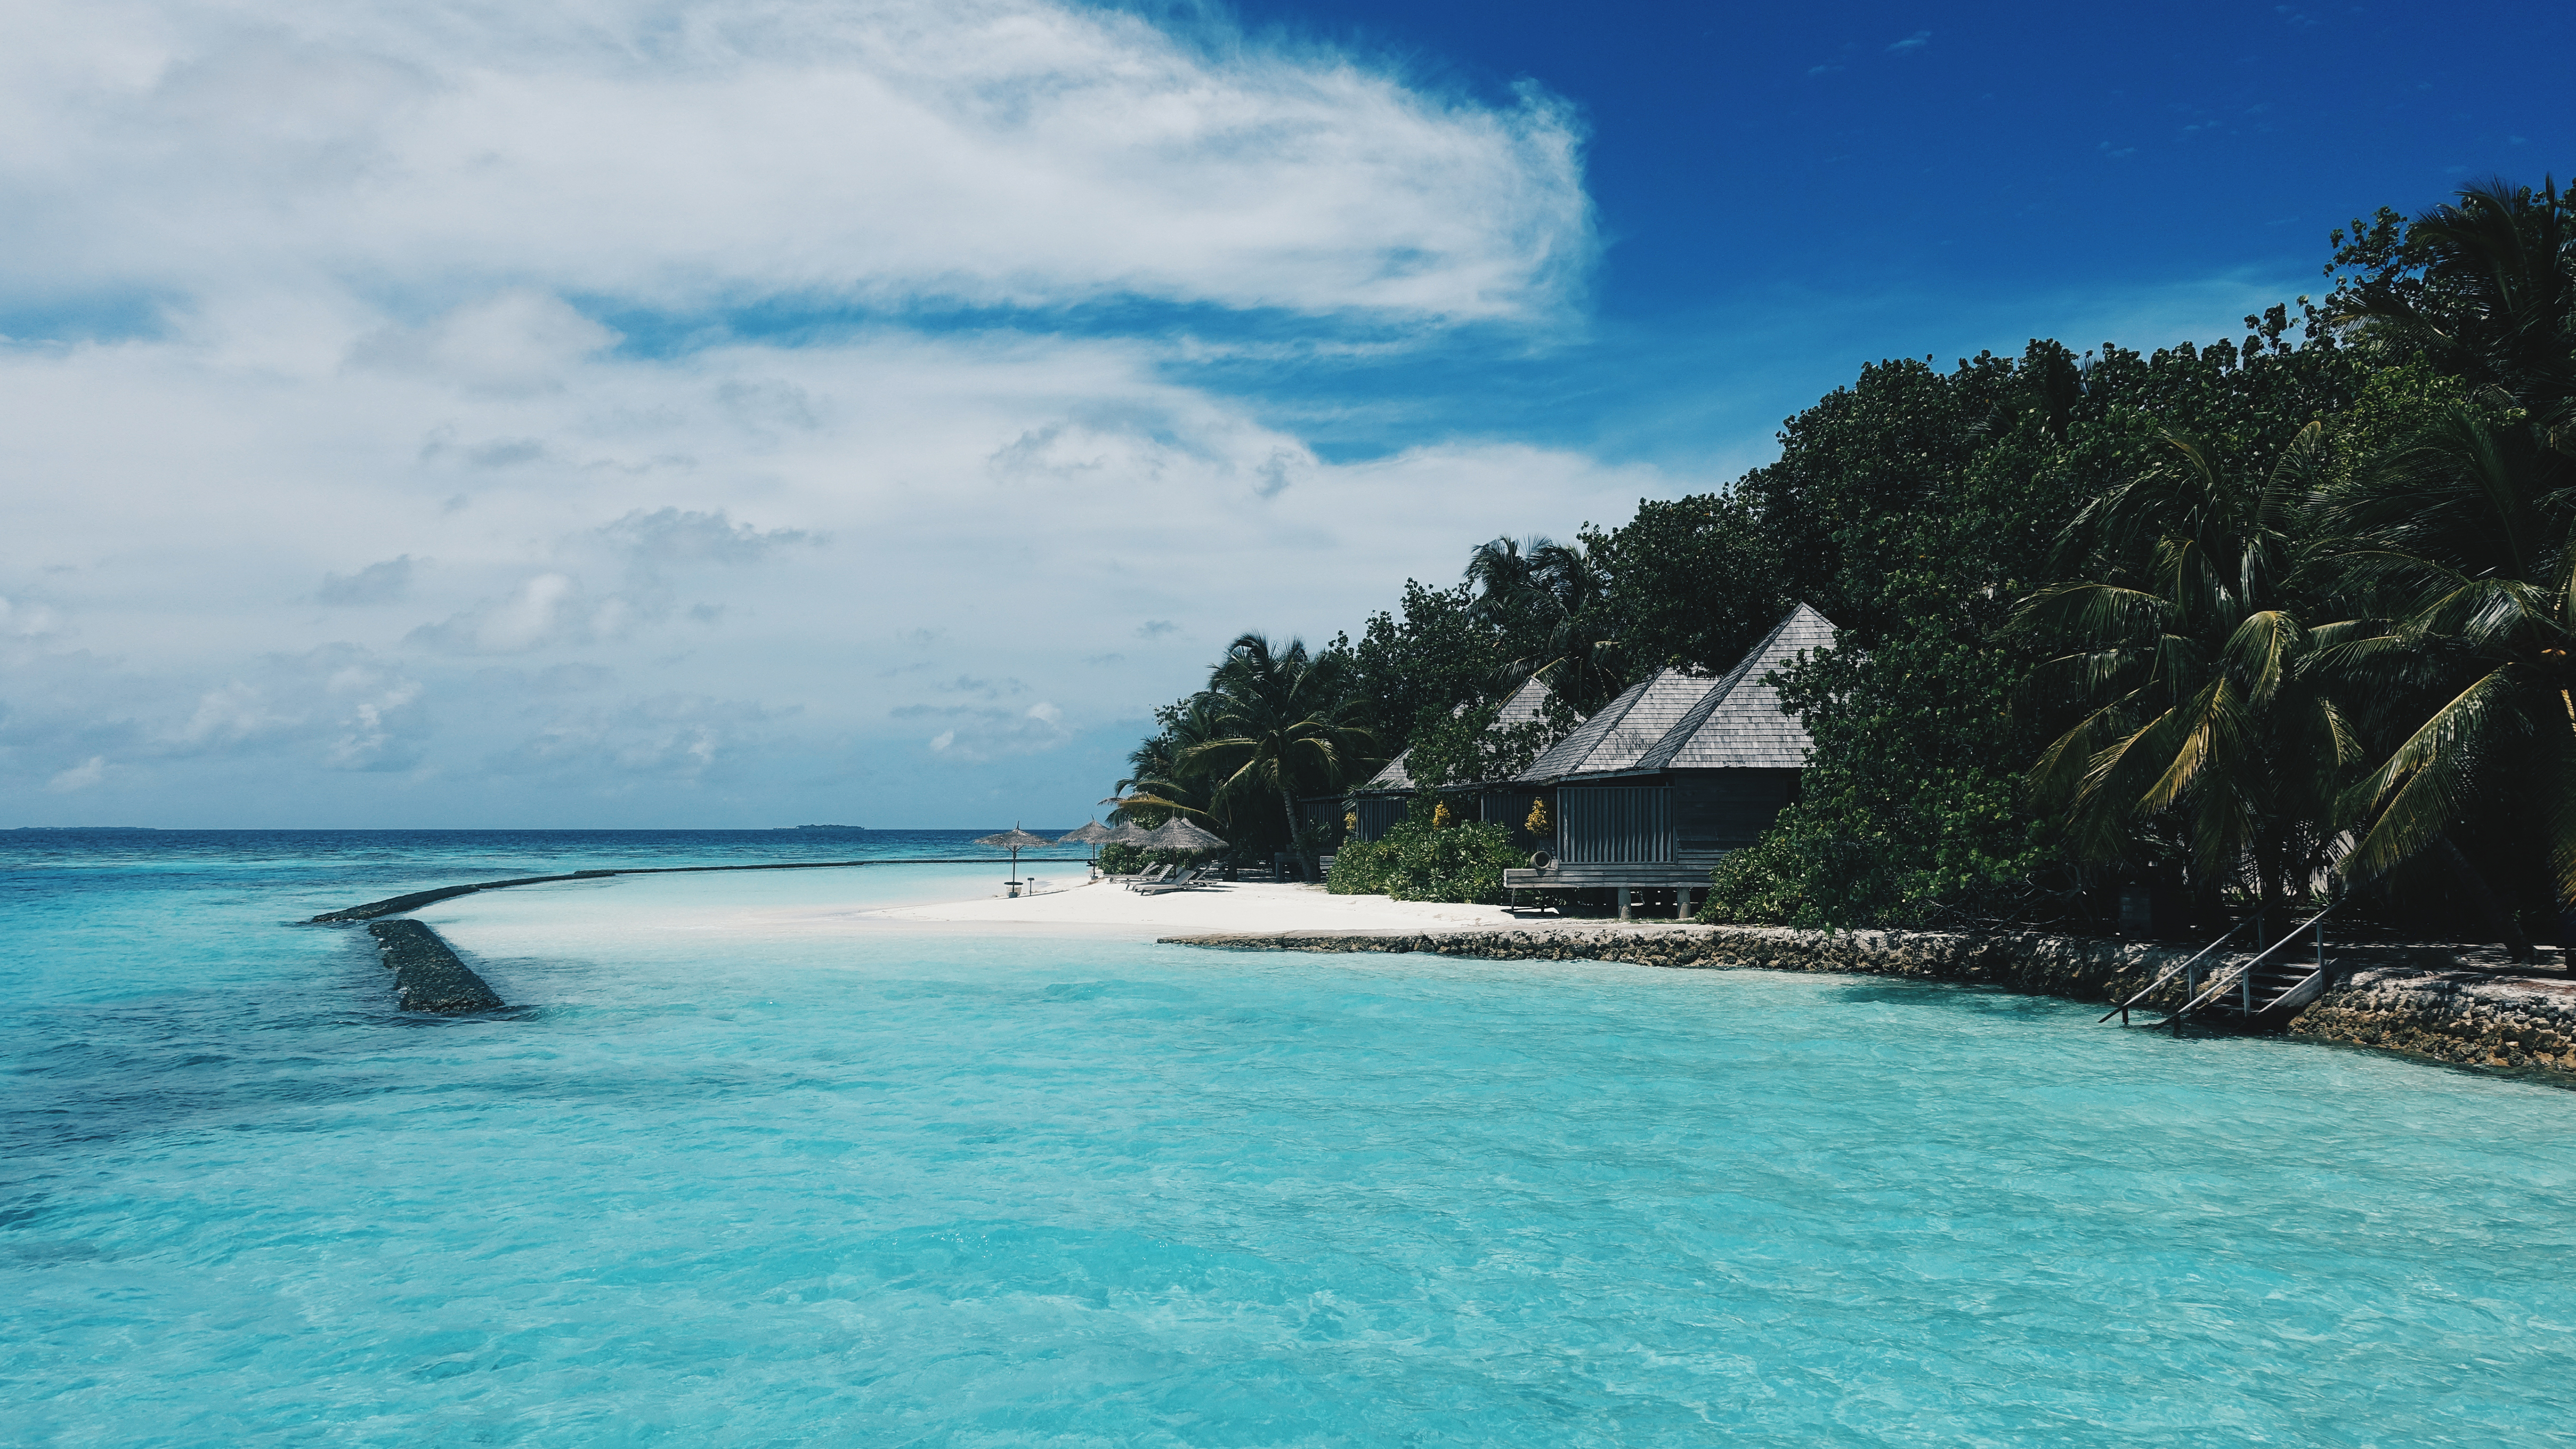
beach, sea, coast, water, sand, ocean, horizon, sky, shore, vacation, cove, paradise, seascape, lagoon, bay, island, seashore, trees, clouds, resort, archipelago, caribbean, palm trees, tropics, cape, islet, landform, cottages, atoll, geographical feature, wind wave